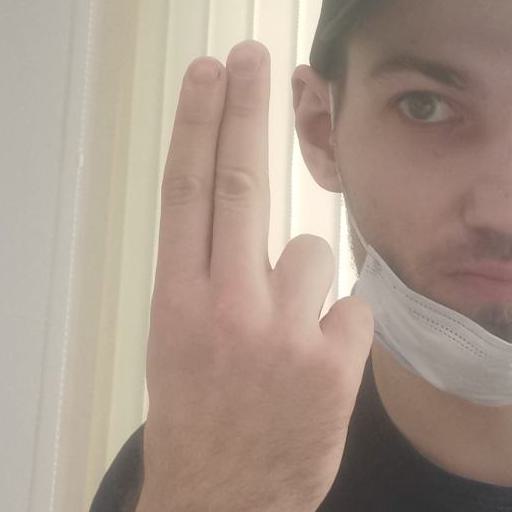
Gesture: two_up_inverted